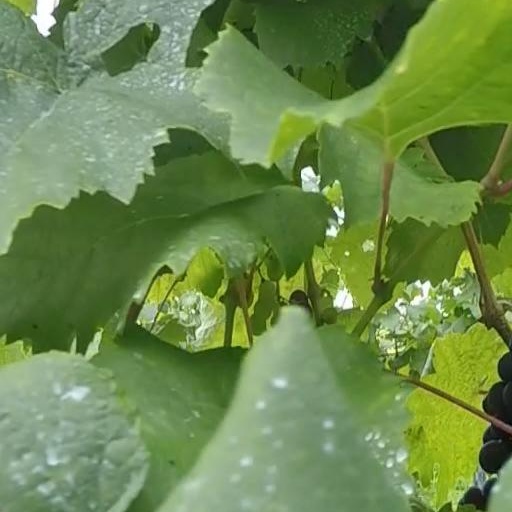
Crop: grape